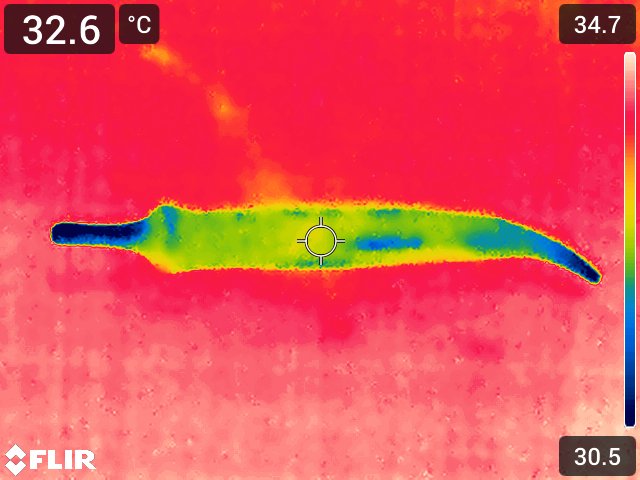
Maturity: over_matured